Describe the emotion expressed in this image:  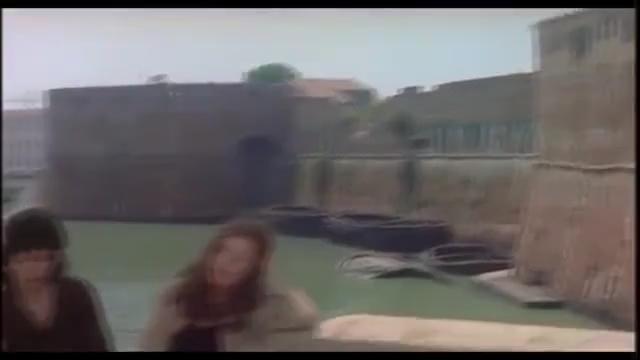
This person displays Suffering, valence and arousal with low intensity.